127th (Manchester) Brigade

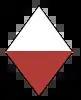
British 42nd (East Lancashire) Division Insignia

The 127th (Manchester) Brigade was an infantry brigade of the British Army that saw active service during both the First and Second World Wars. It was assigned to the 42nd (East Lancashire) Division and served in the Middle East and on the Western Front in the First World War.